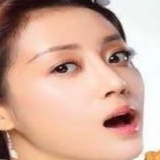
diễn viên Lý Khê Nhuế